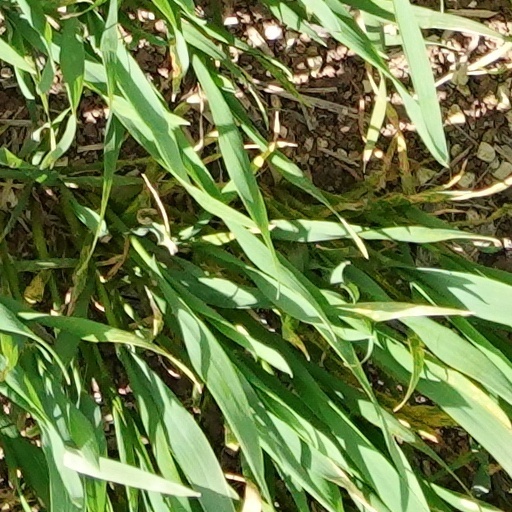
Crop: wheat